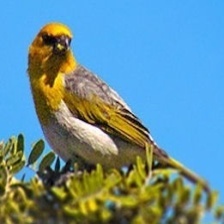
Species: PALILA
Scientific name: LOXIOIDES BAILLEUI